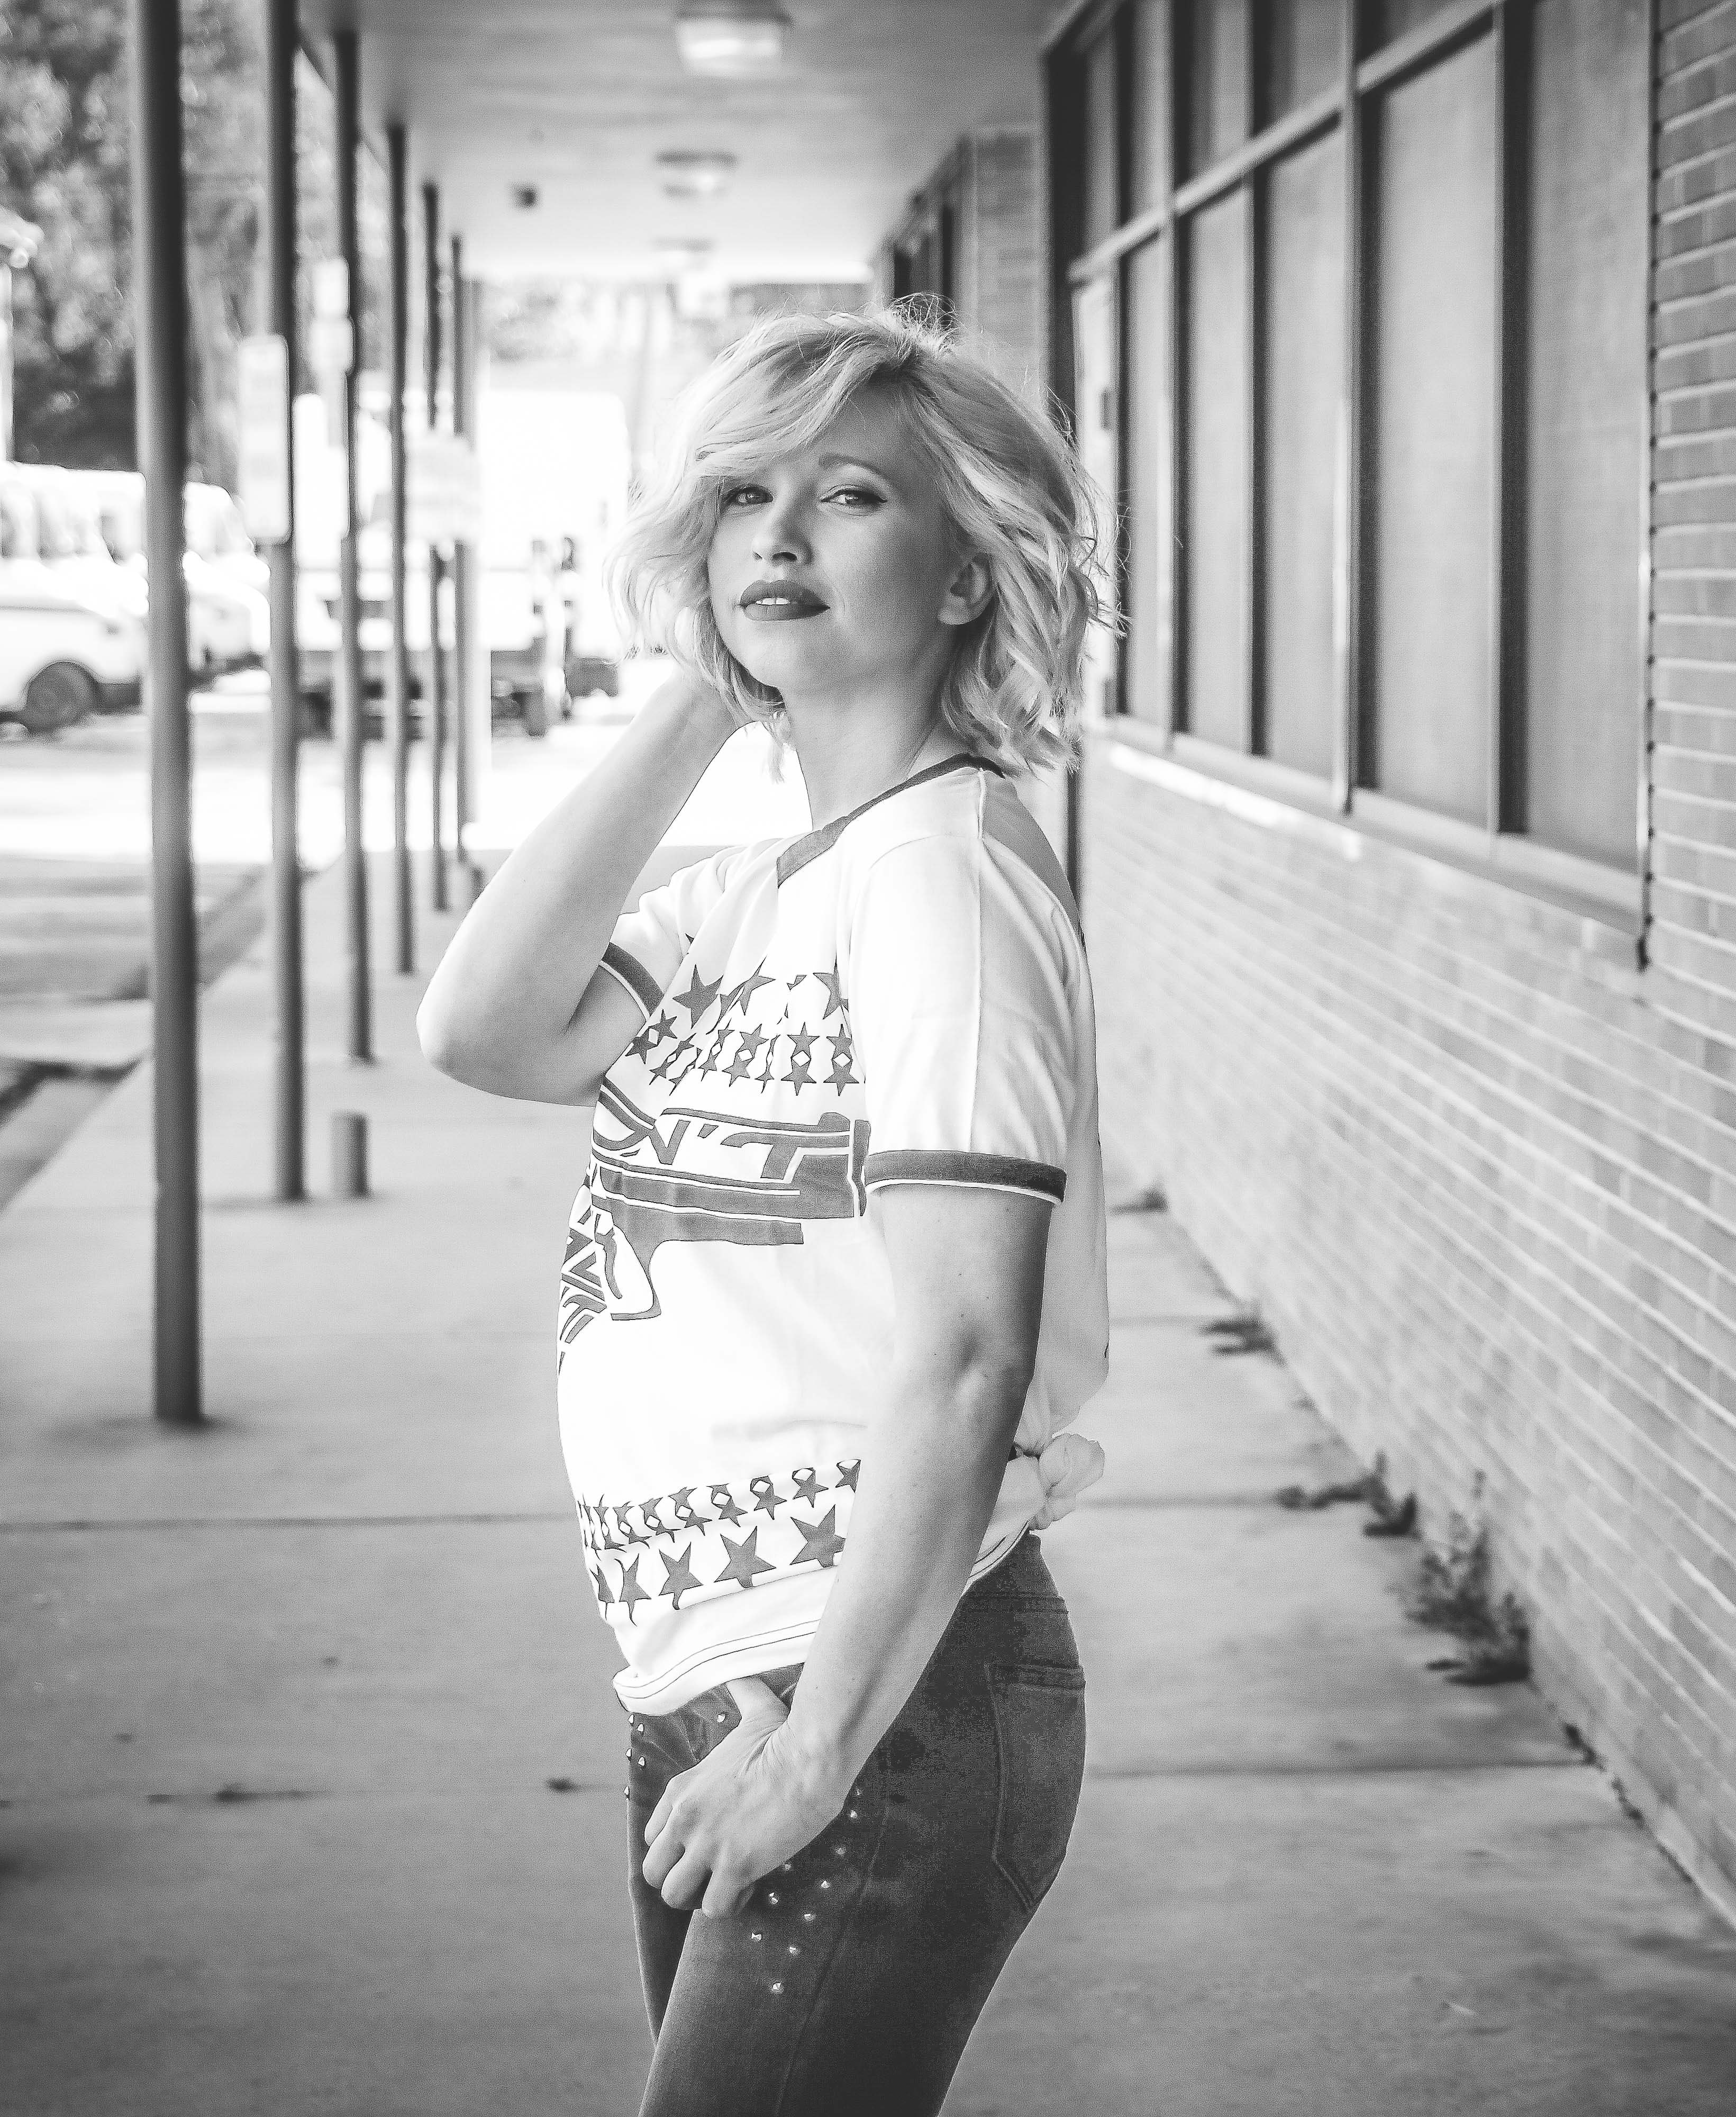
white, photograph, black, black and white, shoulder, beauty, monochrome, monochrome photography, blond, snapshot, standing, photography, photo shoot, fashion, eye, lip, joint, infrastructure, street, model, t shirt, smile, portrait photography, style, street fashion, road, waist, jeans